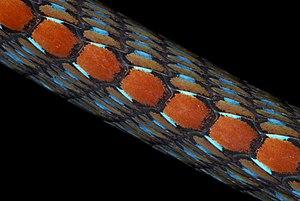
Dendrelaphis cyanochloris est une espèce de serpents de la famille des Colubridae.